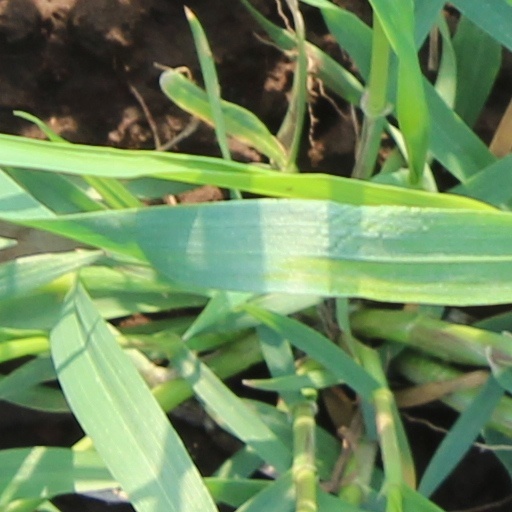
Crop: wheat